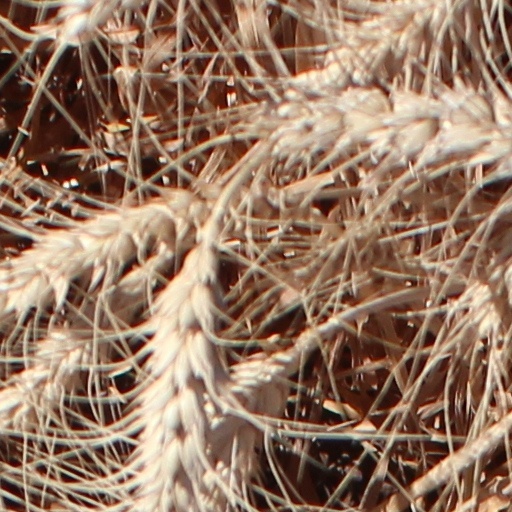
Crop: wheat